Edmontosaurus mummy SMF R 4036

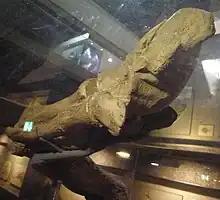
Detail of the hand showing skin impressions

The mummy shows a similar degree of preservation to that of the AMNH 5060 mummy of the American Museum. Its skeleton is almost completely preserved lacking only one hind limb and the end of the tail; it is more complete than the AMNH mummy. The skull is completely preserved, including the horny beak. According to Charles Hazelius, the trunk and skull together measured and the tail when found. The rib cage is wide. The forelimbs are oriented backwards and upwards, and the skull elevated relative to the trunk. The preserved hind limb had its fibula and tibia (shin) folded against the femur (upper thigh), while the foot is pointing downwards. The bones of the mummy are fully (still in their original anatomical position) and mostly preserved three-dimensionally, not flattened as with many other fossils. Skin impressions are preserved from the right side of the trunk and the neck as well as from both forearms. Especially well preserved impressions were found on the hands; these impressions show scales of in diameter. Most of the skin impressions had been separated from the skeleton during preparation.